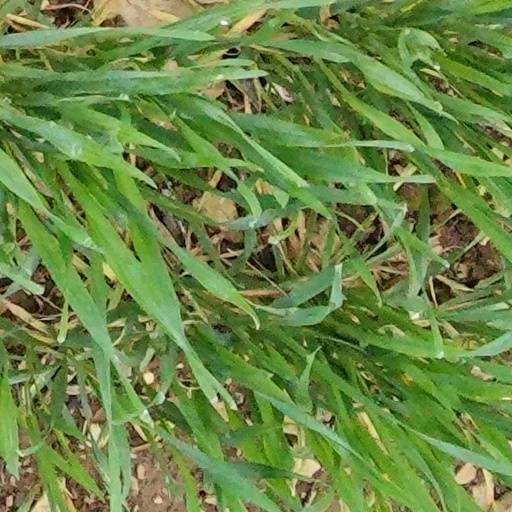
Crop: wheat